Sonic the Hedgehog Pocket Adventure

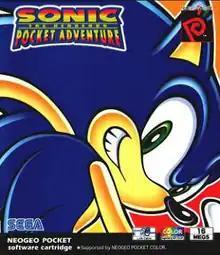
European cover art

(also known as Sonic Pocket Adventure) is a platform game developed and published by SNK for the Neo Geo Pocket Color in 1999. The game is based on "Sonic the Hedgehog 2" (1992) for the Sega Genesis, borrowing much of the stage themes and gameplay elements, but featuring unique stage layouts, elements from other Genesis "Sonic the Hedgehog" games, and extra game modes. Sega's Yuji Naka and the rest of Sonic Team supervised over production.